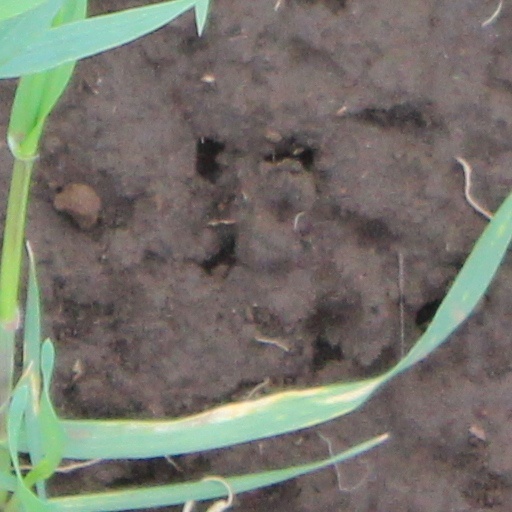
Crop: wheat